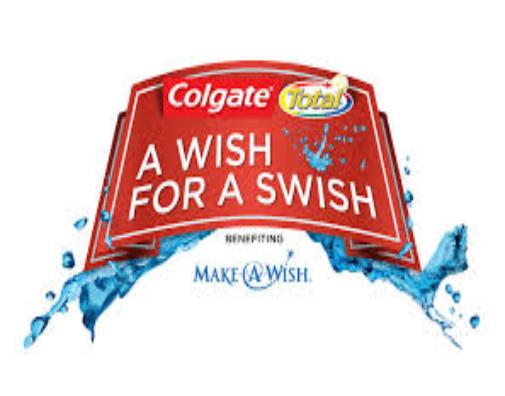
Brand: Colgate
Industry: Others